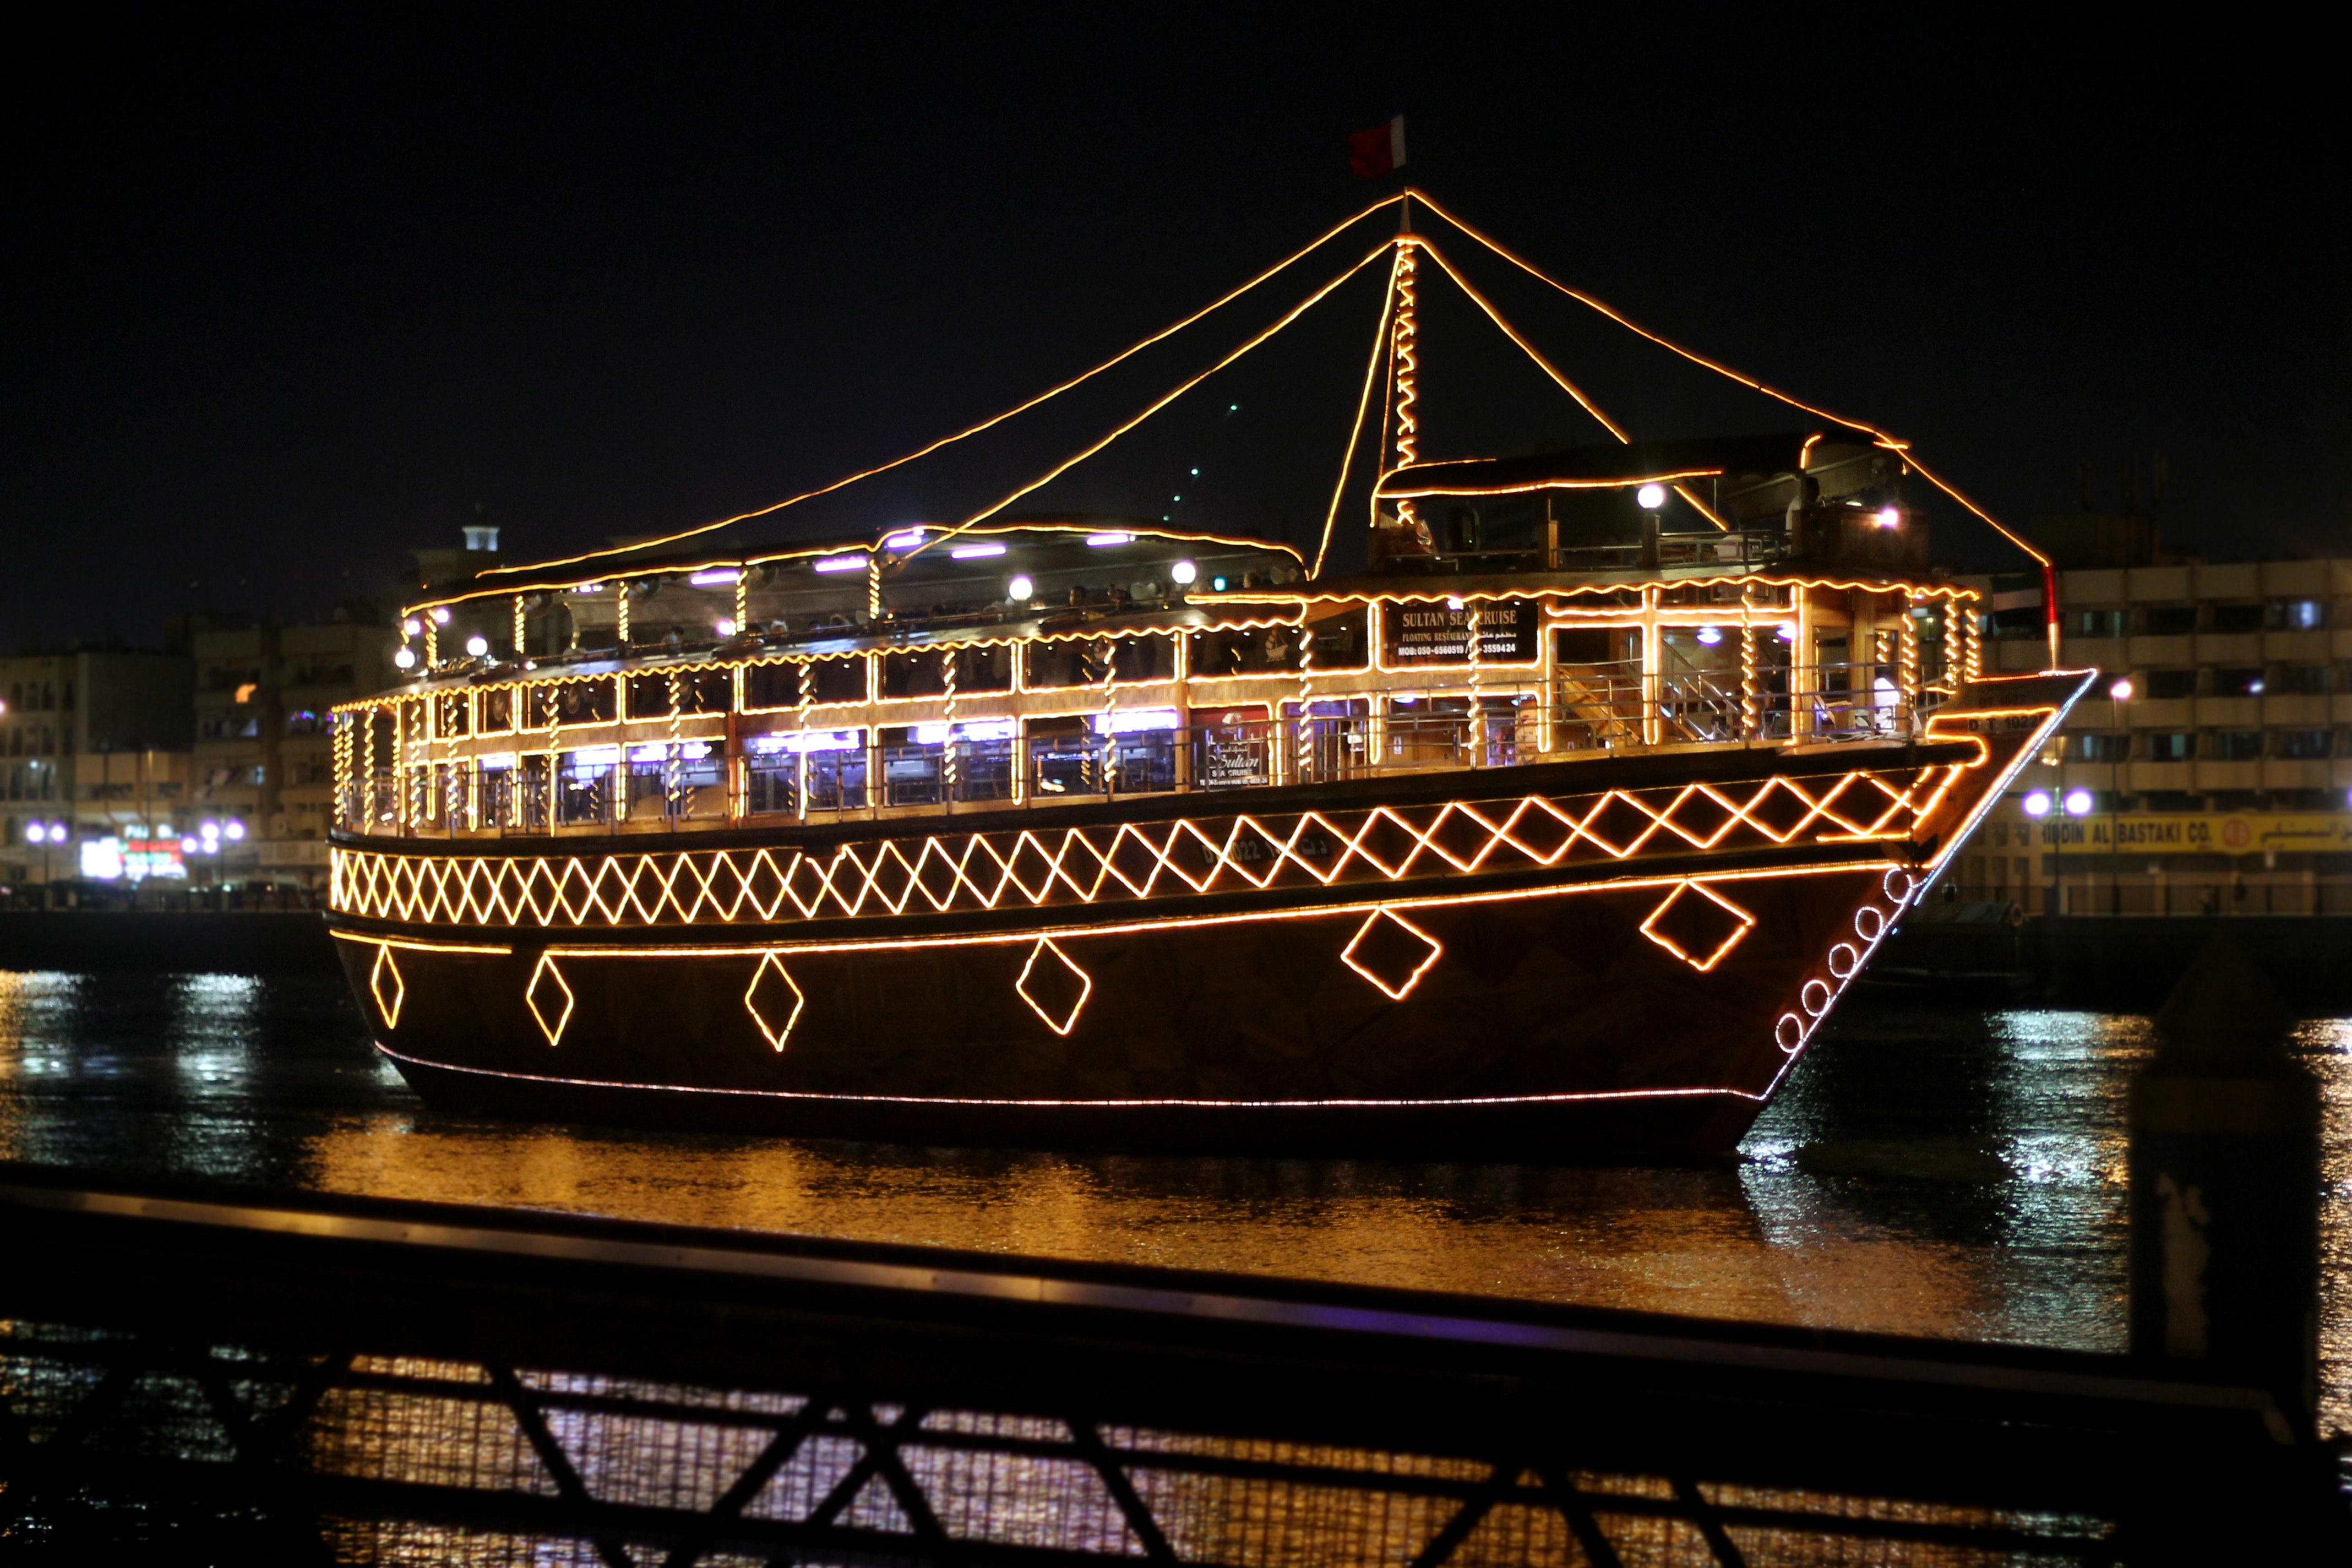
boat, night, ship, evening, reflection, vehicle, opera house, watercraft, cruise ship, passenger ship, galleon, ocean liner